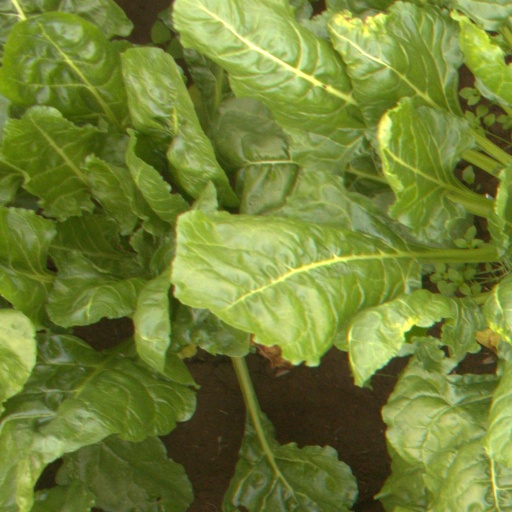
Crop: sugar beet